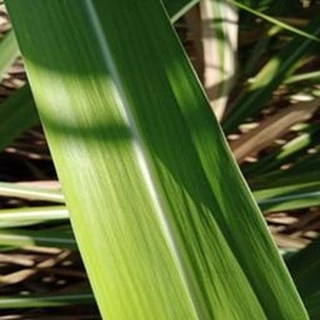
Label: healthy_sugarcane